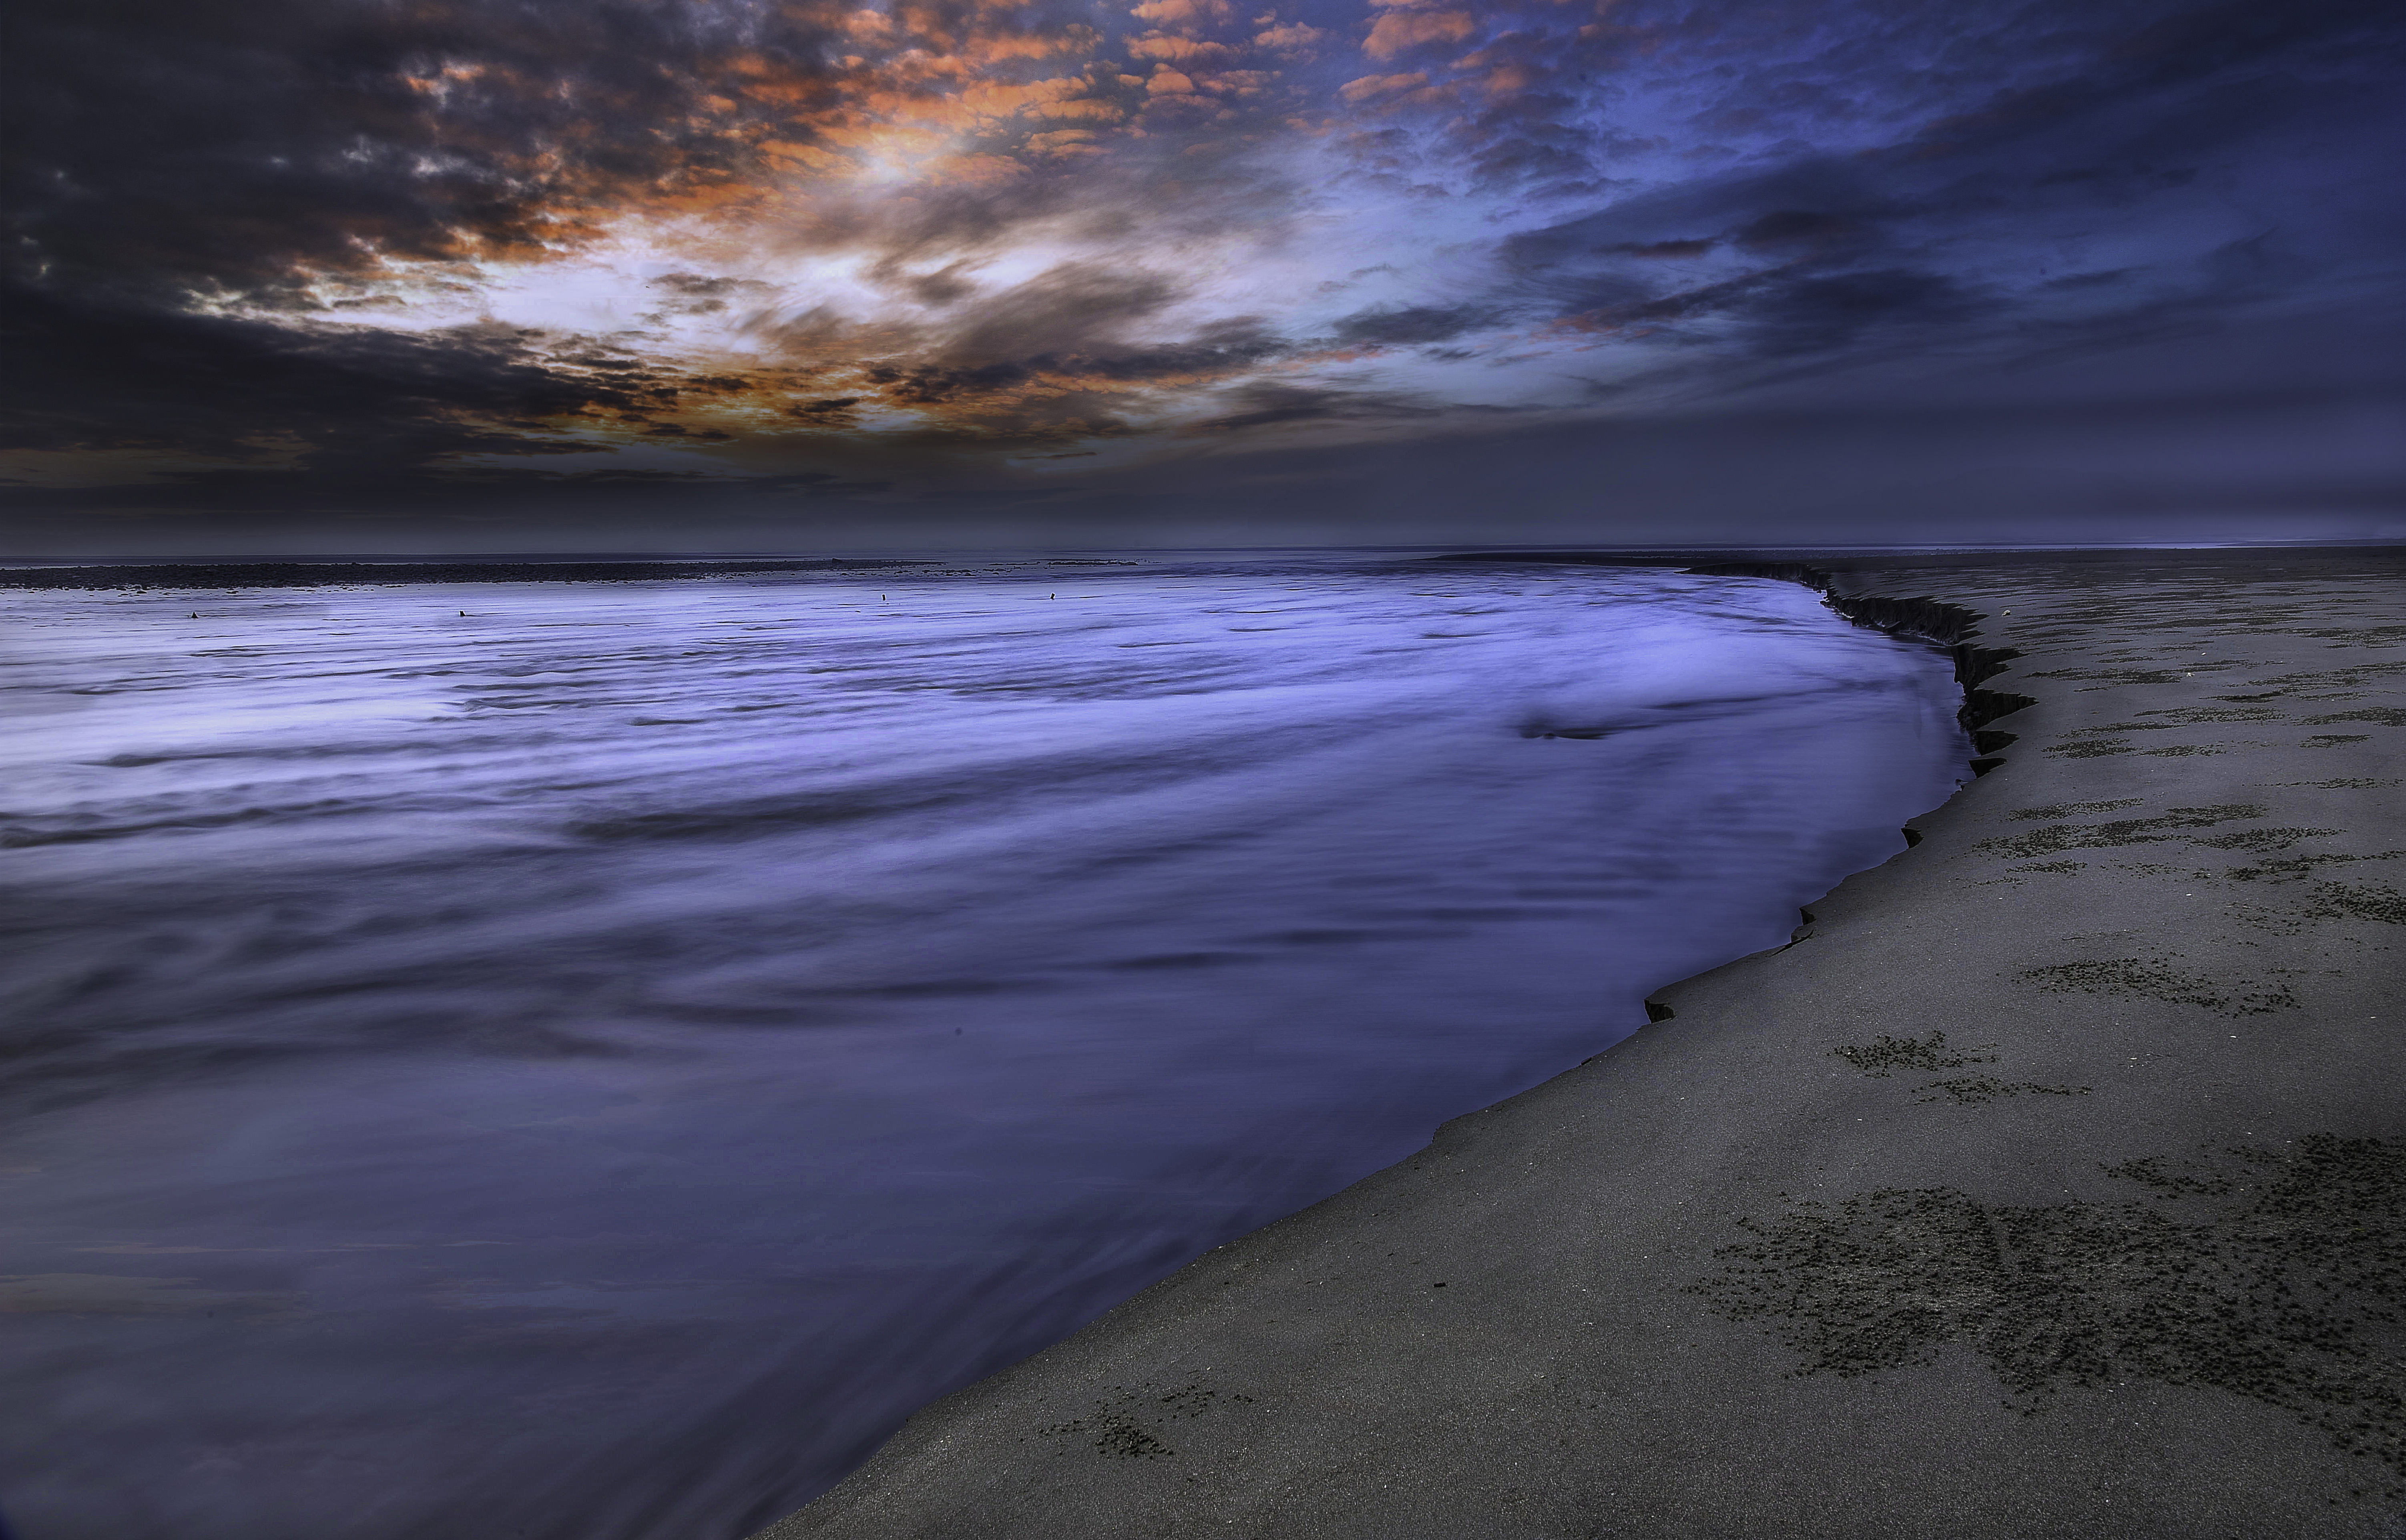
sky, blue, water, nature, purple, cloud, wave, sea, natural landscape, reflection, atmosphere, light, horizon, ocean, shore, coast, beach, sand, tide, tree, evening, dusk, night, landscape, wind wave, calm, dawn, rock, space, sunlight, meteorological phenomenon, darkness, coastal and oceanic landforms, wind, sunset, world, winter, bay